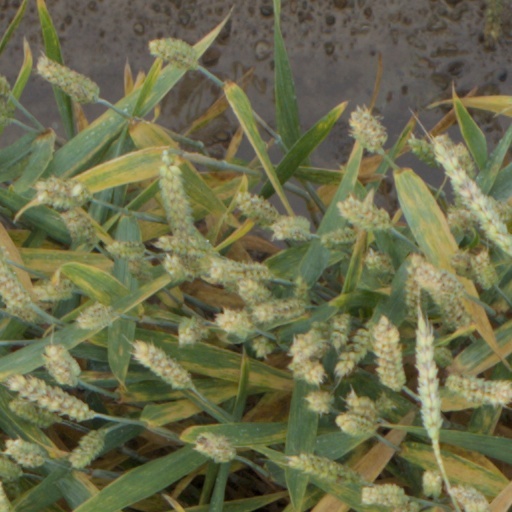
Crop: wheat